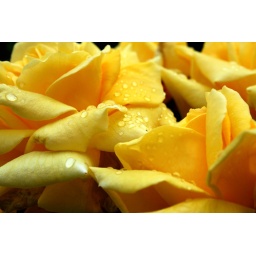
Incredible yellow rose felt like i was in a sea of yellow waves when I looked through the lens.